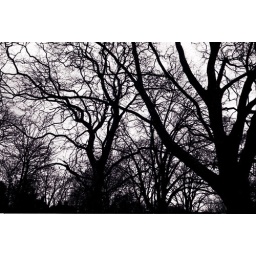
trees in the forest